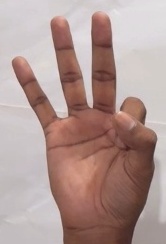
ASL sign: 9